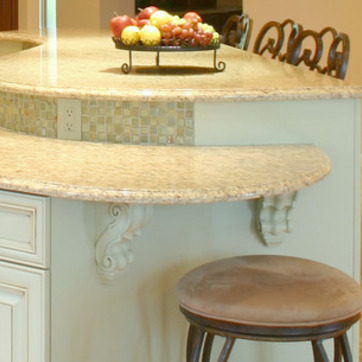
Material: polishedstone